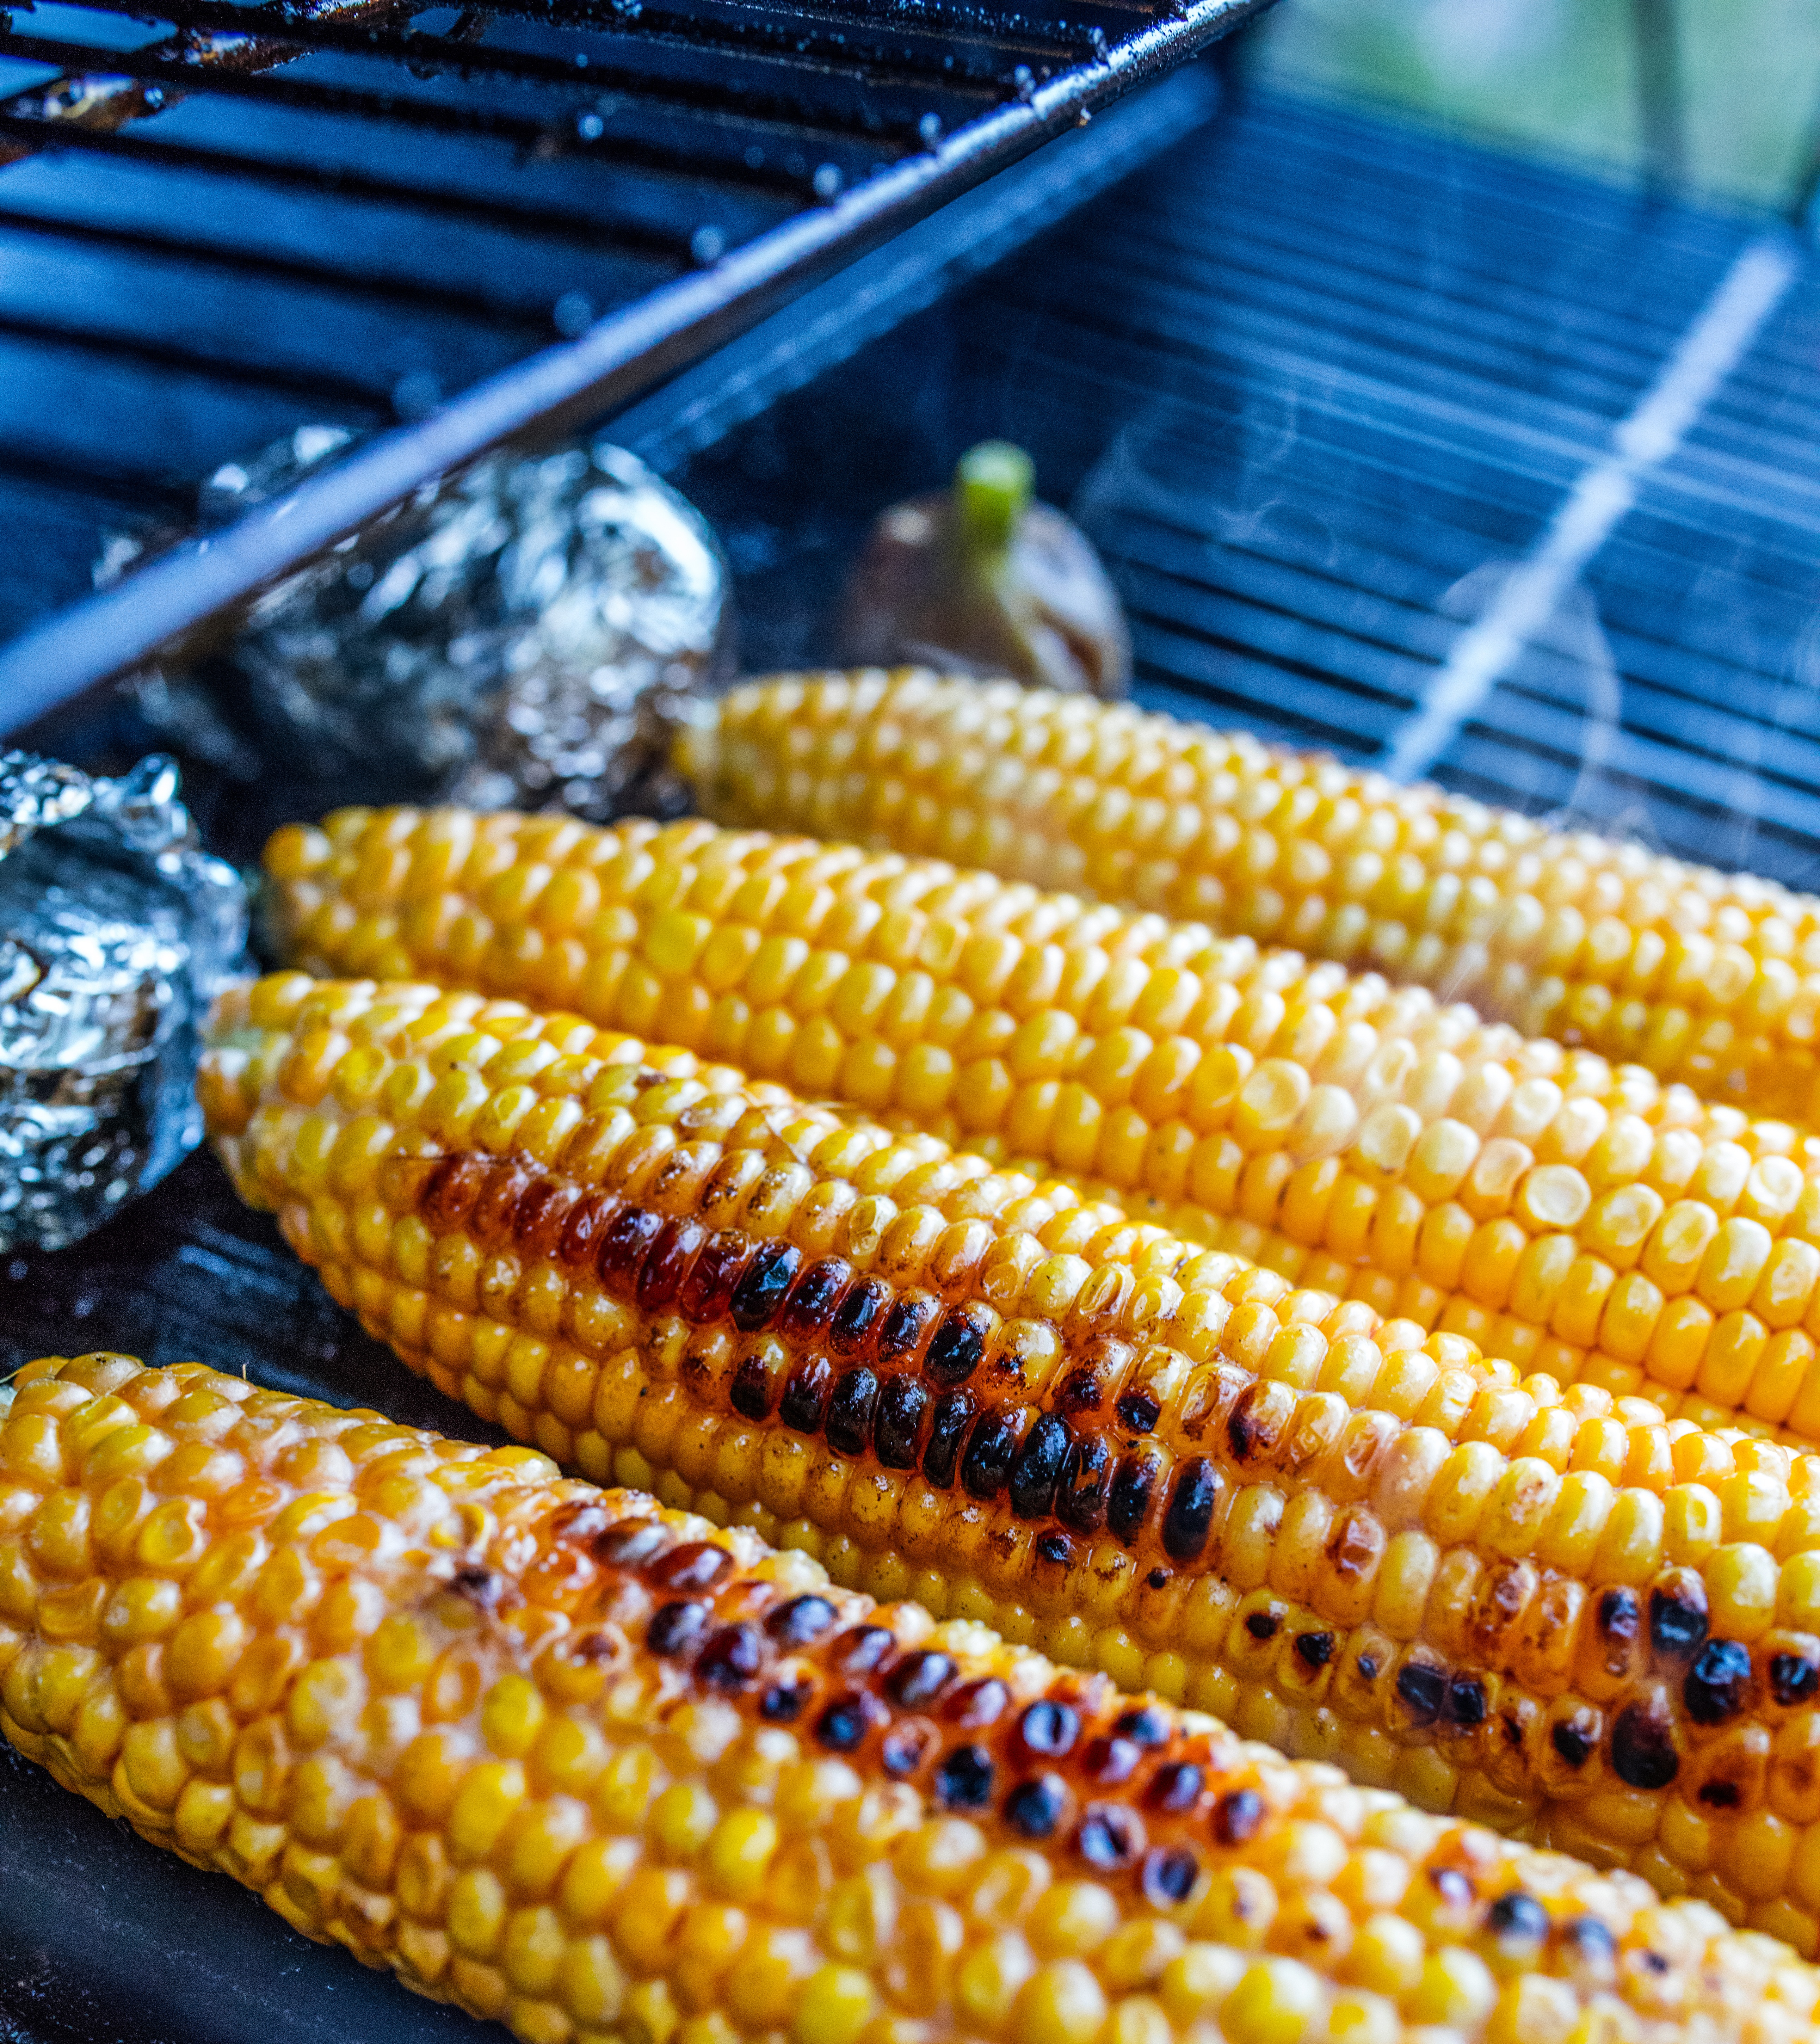
dish, food, produce, crop, corn, bbq, barbecue, cuisine, potato, grill, fig, sweet corn, vegetarian food, maize, corn on the cob